Suranga

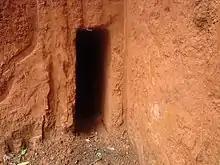
Face of a Surangam

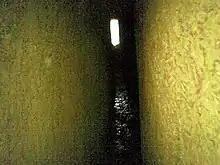
View of Suranga from inside, towards its face

Suranga (also Surangam or thurangam) (English: Tunnel well) is a traditional water management system used to provide a reliable supply of water for human settlements and irrigation in Kasargod district of Kerala and Dakshin Kannada district of Karnataka, India. A "suranga" is basically a horizontal tunnel dug in the slope of a laterite hill for about to , which uses gravitational force for extraction of the underground water and collect into a storage tank. As both the areas are covered by uneven and steep laterite hill which makes boring of traditional bore well hard and expensive, "surangas" are considered as a relatively cheap option.